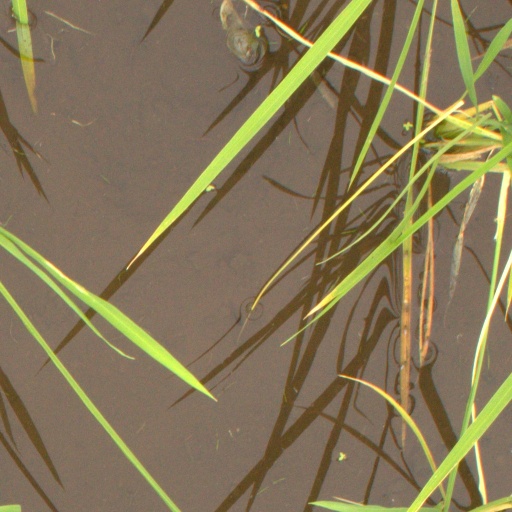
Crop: rice